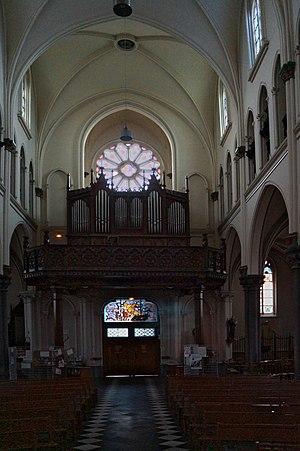
L'orgue de tribune de l'église Saint Denis d'Hellemmes Lille Nord (département français)
Cet article retrace l'histoire d'Hellemmes, une ancienne commune du Nord de la France, associée à Lille en avril 1977. Elle s'appelait autrefois Hellemmes lez Lille.
Cette liste prend en compte les orgues du Pas-de-Calais classés uniquement, au titre objet ou immeuble, que ce soit pour leur buffet ou leur partie instrumentale et répertoriés dans la base Palissy des Monuments historiques de France. La section Reprises recense les modifications les plus importantes. Dans certains cas le classement du buffet intègre également la tribune. À défaut de précision, le classement est réputé acquis au titre objet mais les initiales I.D. signifient au titre Immeuble par Destination et I. au titre Immeuble.
L'église Saint-Denis est située dans le quartier d'Hellemmes à Lille. Son clocher est inscrit aux monuments historiques depuis 1929.